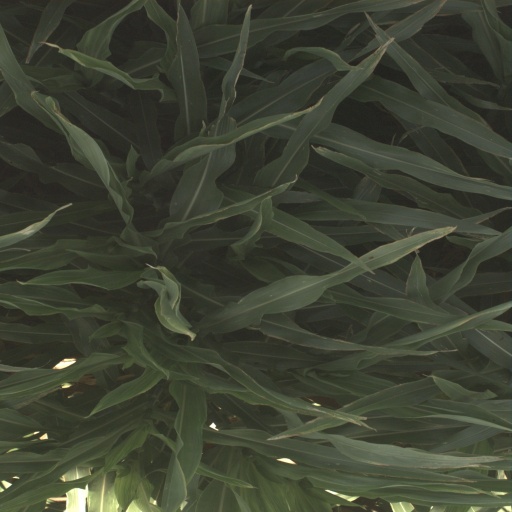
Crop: sorghum